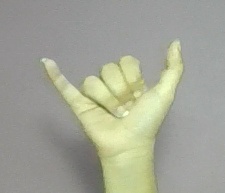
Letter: ya